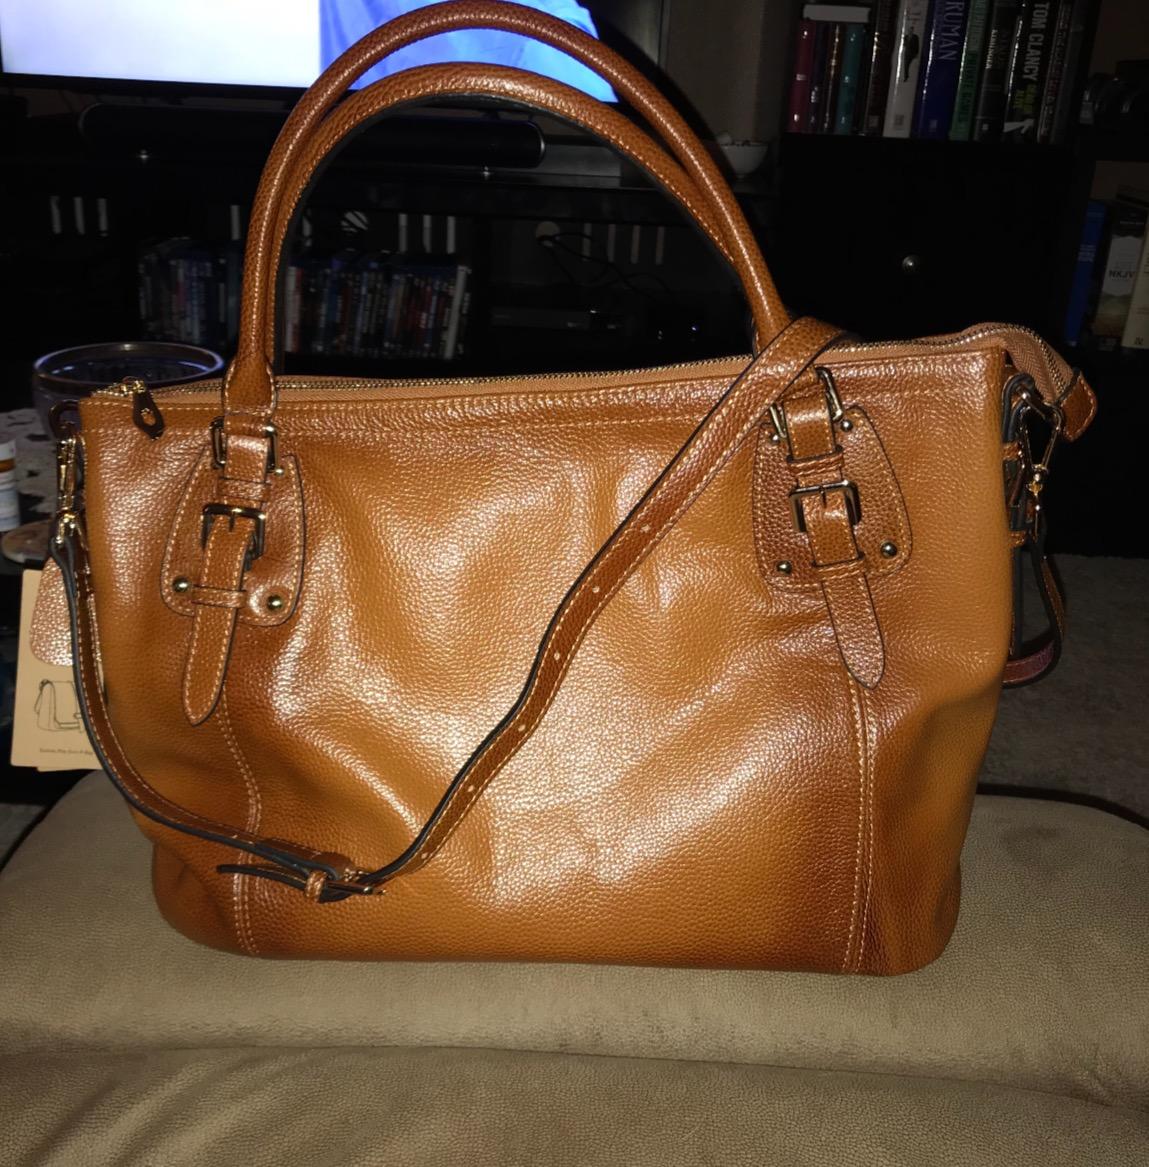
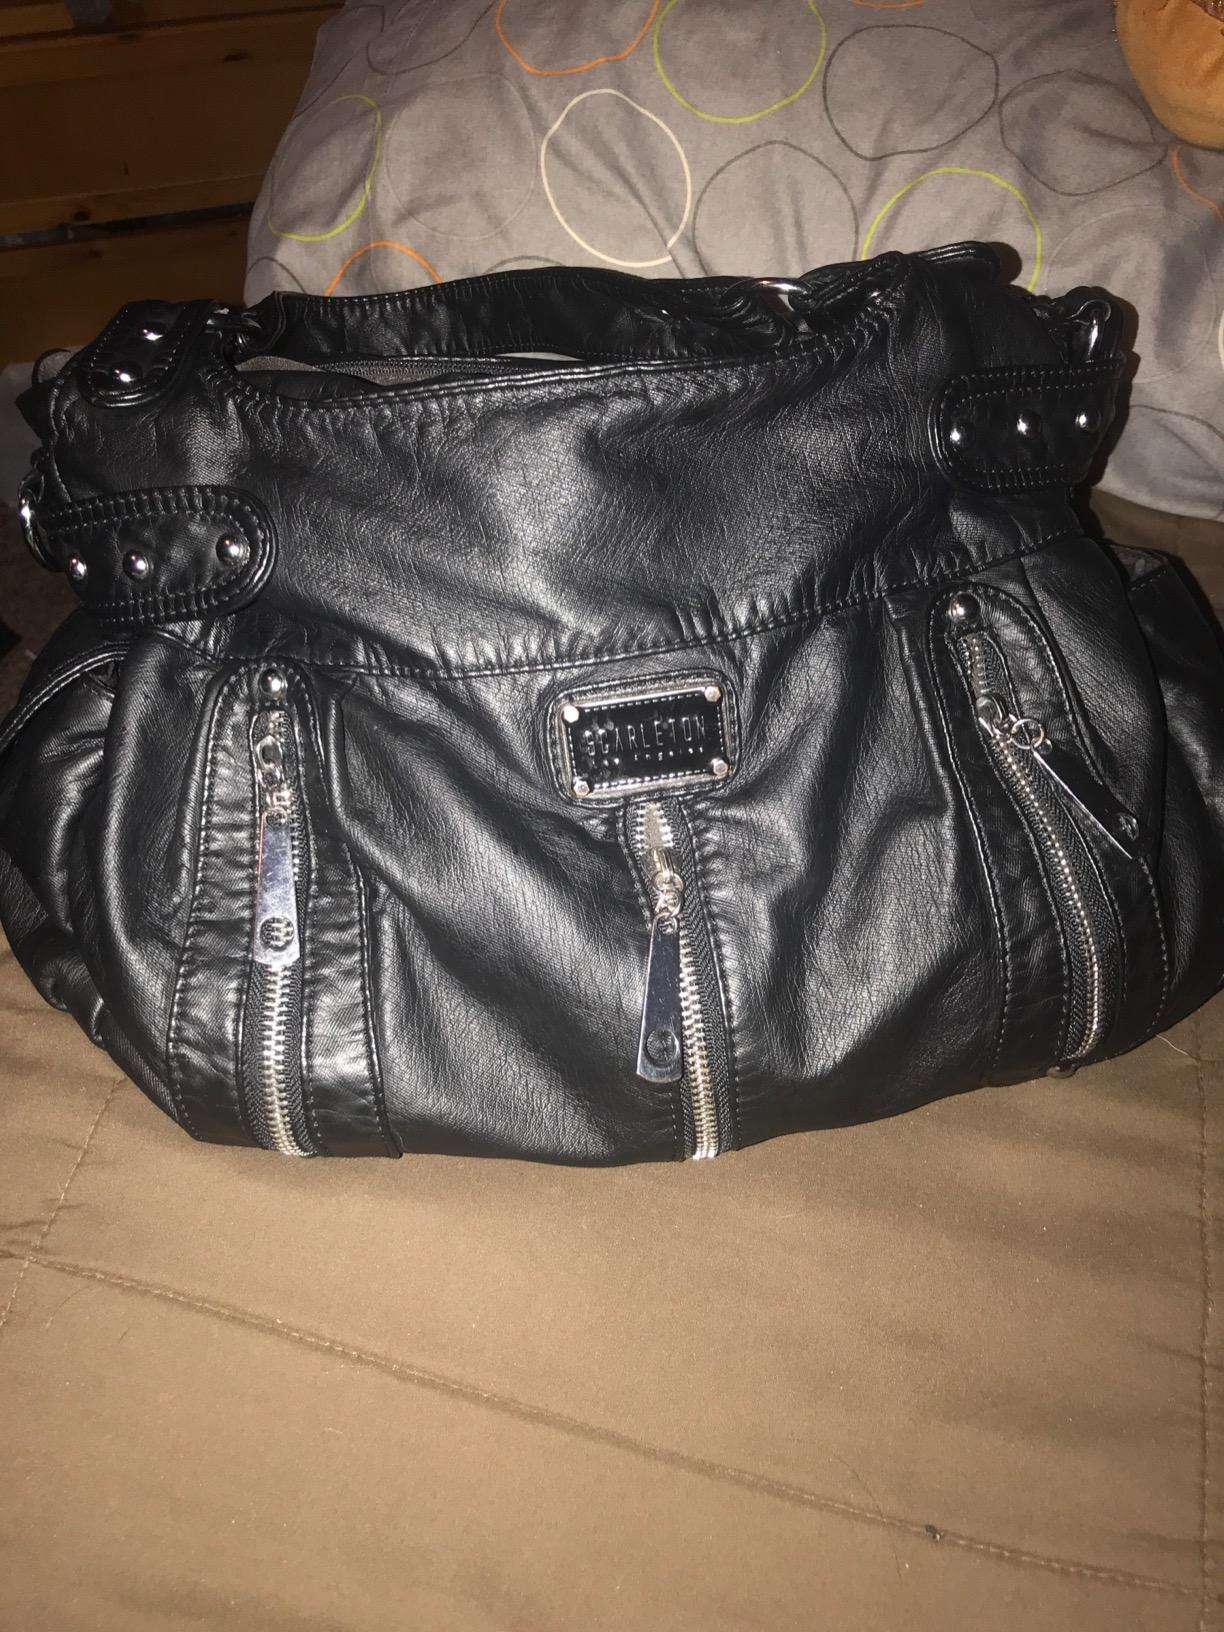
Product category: accessories_handbag
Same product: no